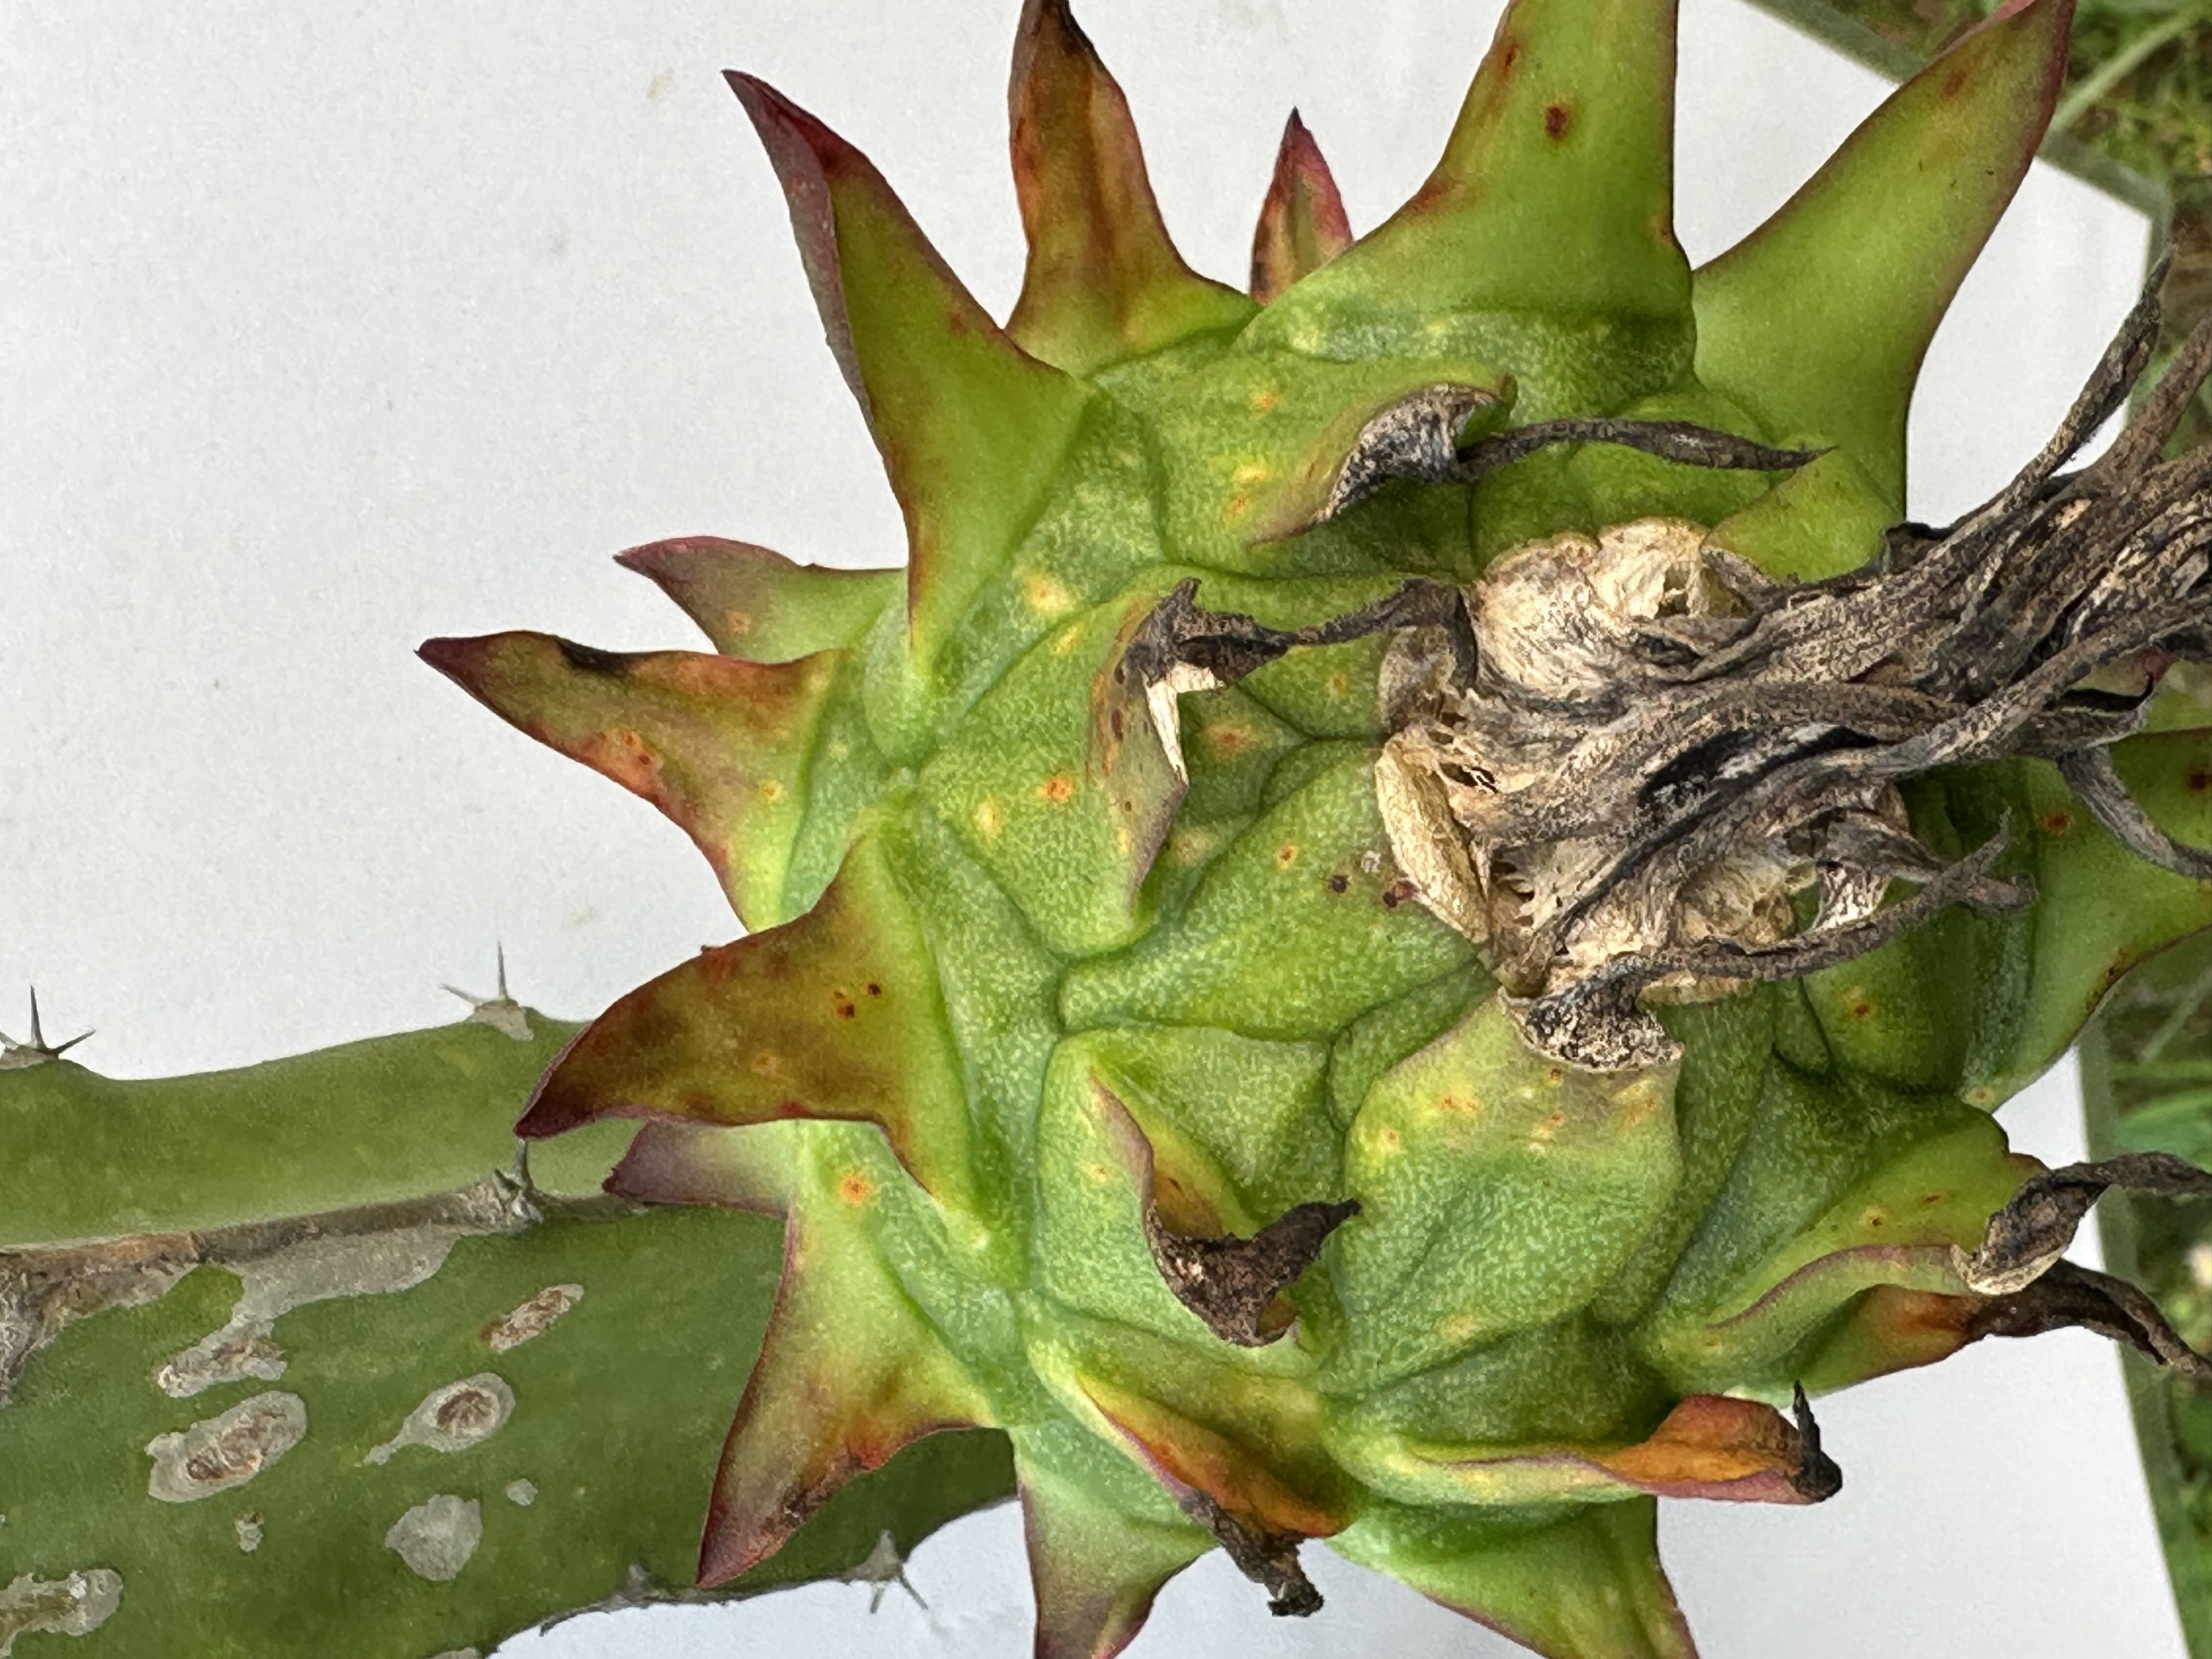
Label: Good fruit